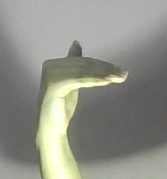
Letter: khaa